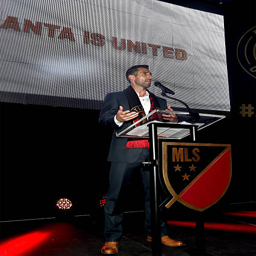
footballer speaks onstage during event .